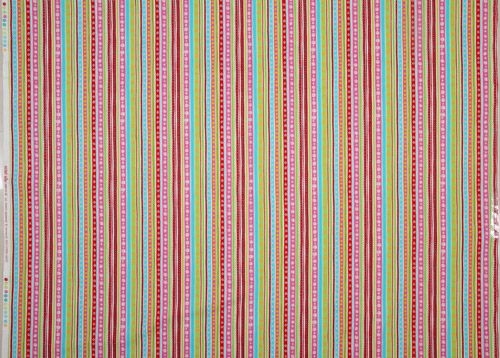
Texture: lined